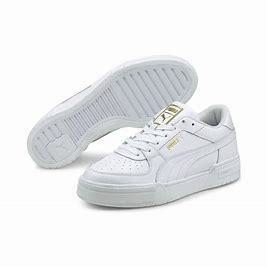
Brand: Puma
Model: Ca Pro